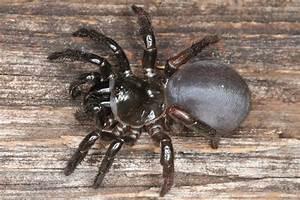
spider